Sheng Shicai

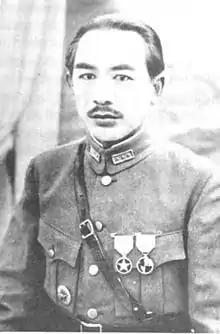
Sheng Shicai in c. 1928

Not long after Sheng's resignation, a delegation from Xinjiang came to Nanjing to ask for financial aid. The Governor of Xinjiang Jin Shuren asked one of the members of the delegation, the Deputy General Secretary of Xinjiang Guang Lu, to find a competent officer to reorganise the provincial military. After discreet enquiries, Sheng was appointed to Jin's staff and arrived in Xinjiang via Soviet Union in the winter of 1929–30. Chiang Kai-Shek may have endorsed Sheng's decision to go to Xinjiang. Therefore, the appointment of Ma Zhongying, Sheng's rival, as a commander of the 36th Division in Xinjiang embarrassed and frustrated Sheng. Sheng's welcome in Xinjiang was cold. Jin considered him a potential threat. Despite the doubts, Jin appointed him Chief of Staff of the Frontier Army and subsequently named him Chief Instructor at the Provincial Military College.